Alumil

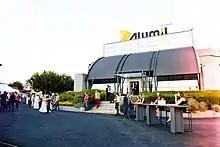
Offices in Thessaloniki

In accordance with Corporate Social Responsibility, from 2010 Alumil started implementing the environmental plan ‘'Green Alumil'’. More important was the distinction of the Group's Innovation and Contribution in Environmental Awareness, which awarded on the Eco-Business Innovation Competition during the 4th Business Forum of the 73rd Thessaloniki International Fair. Alumil is also a member of the Hellenic Network for Corporate Social Responsibility and a founding member of the United Nations Global Compact Network.